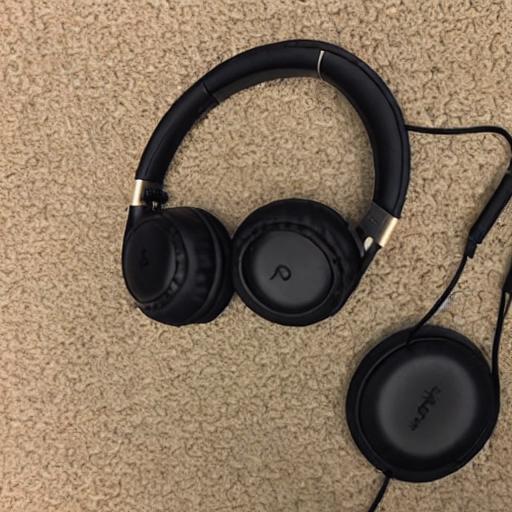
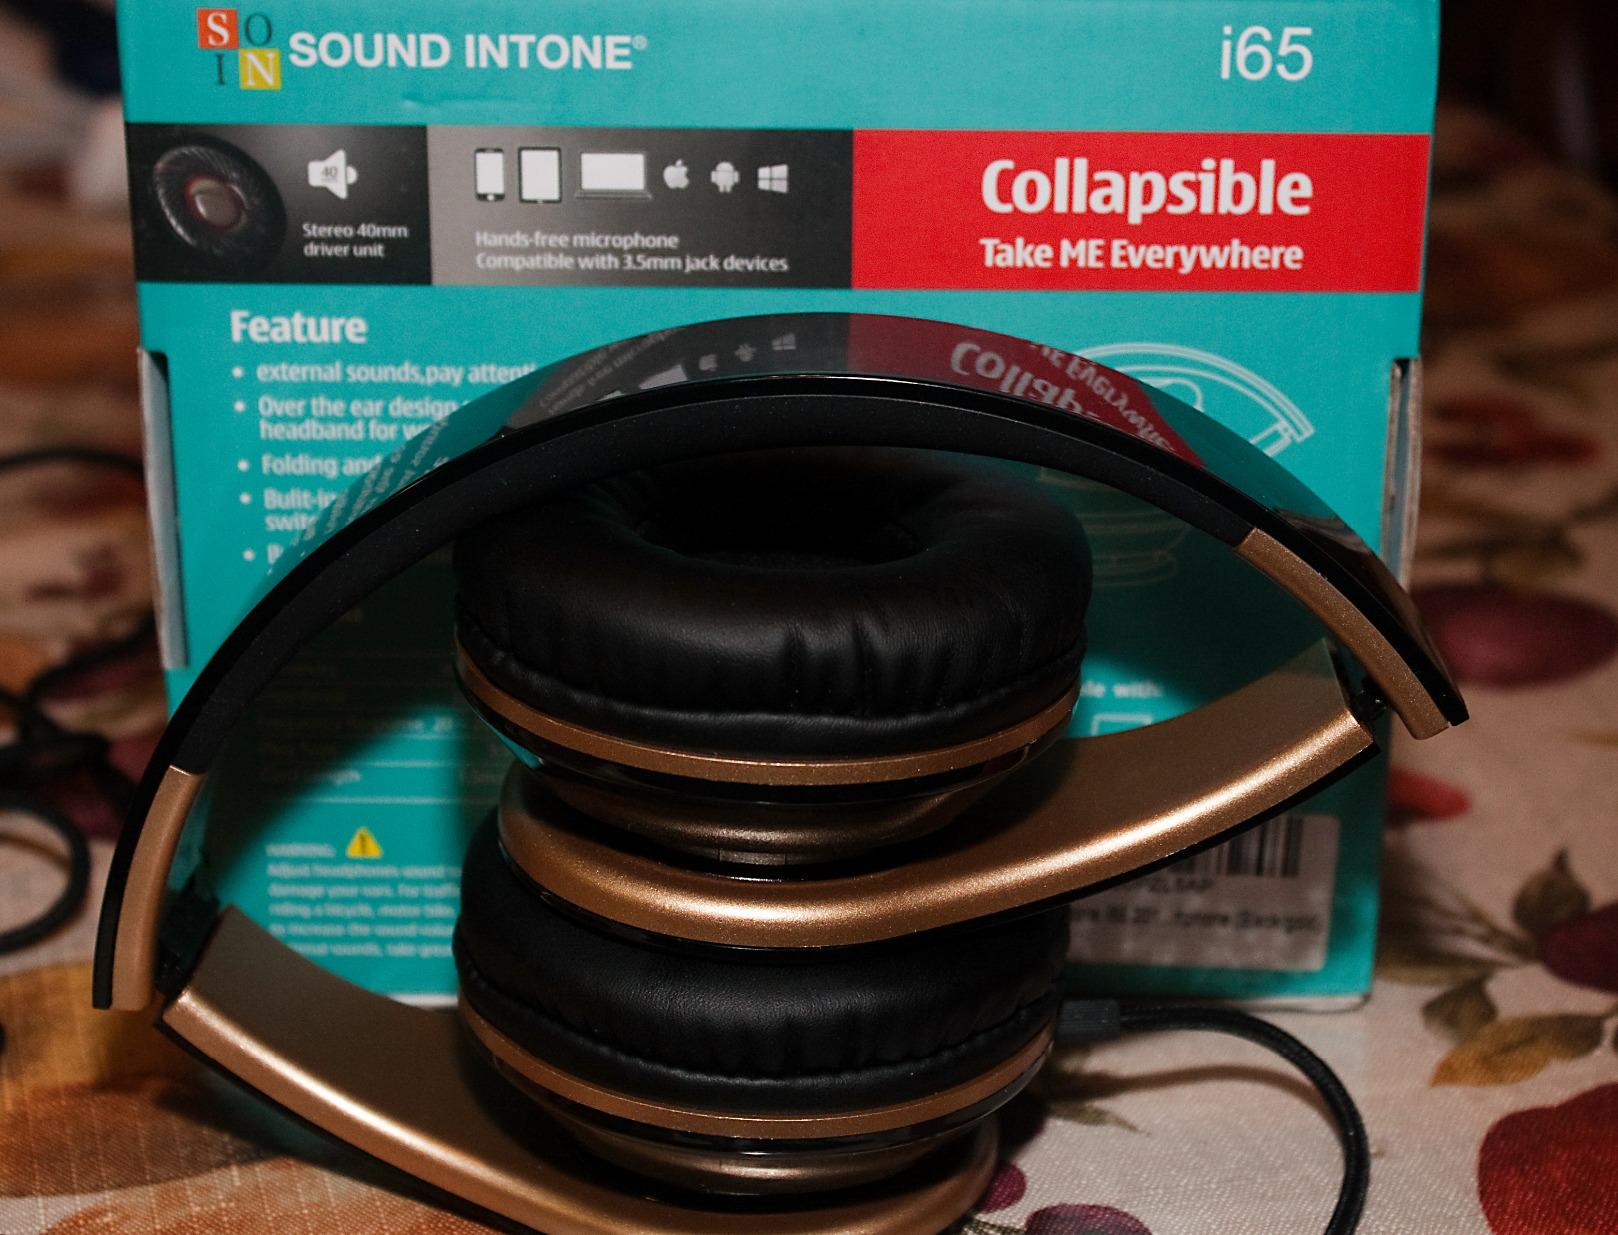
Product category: headphones
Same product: no